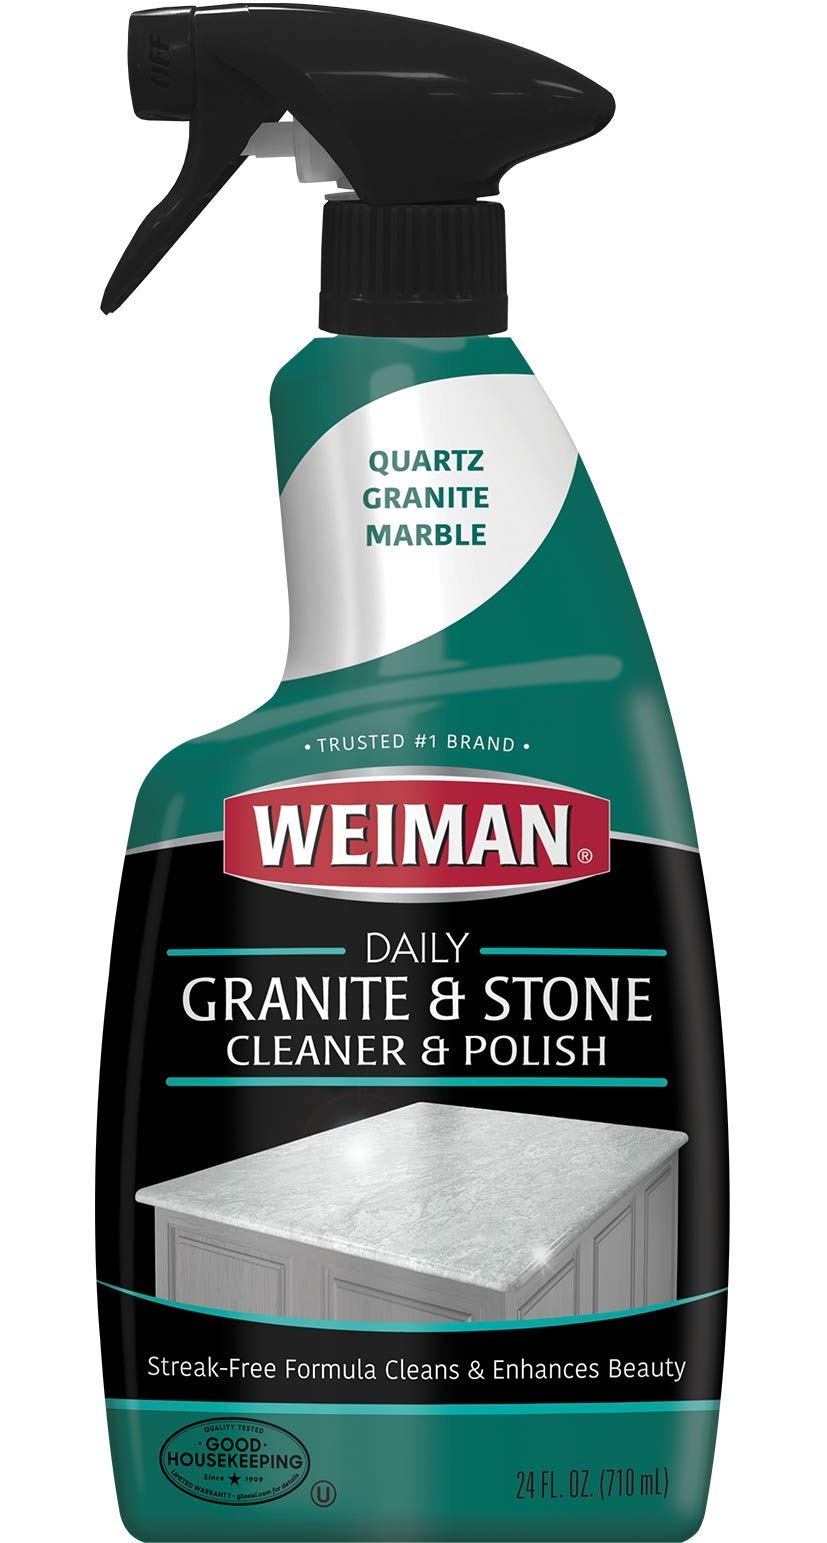
Item Name: Weiman Granite Cleaner and Polish - 24 Ounce 6 Pack - For Granite Marble Soapstone Quartz Quartzite Slate Limestone Corian Laminate Tile Countertop and More
Bullet Point 1: Specialized Formula - Made specifically for daily cleaning and polishing natural stone surfaces.
Bullet Point 2: Steak-Free - Safely removes grease, grime, water marks and stains without leaving behind streaks.
Bullet Point 3: Protect - Our pH balanced formula will keep your stone's seal from deteriorating or discoloration.
Bullet Point 4: Enhance - Our formula adds depth to your stone surfaces which reveals the beautiful natural veining and patterns in your stone surfaces
Bullet Point 5: Use On - Granite Marble Soapstone Quartz Quartzite Slate Limestone Corian Laminate Tile & Concrete.
Value: 144.0
Unit: Fl Oz

Price: 13.99